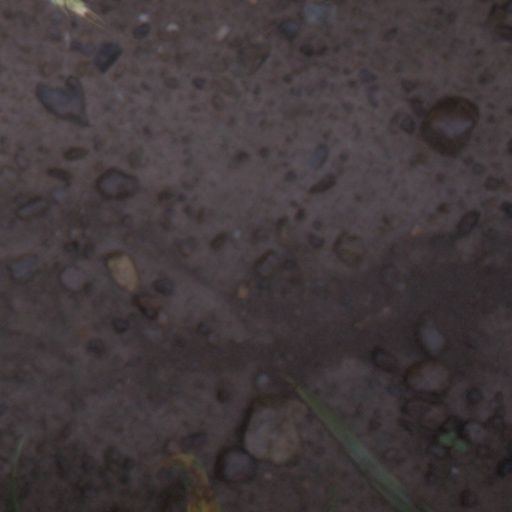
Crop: wheat